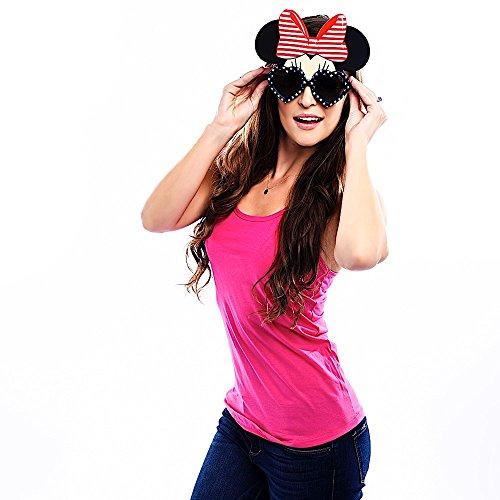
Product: Sun-Staches Costume Sunglasses Red White and Blue Minnie Party Favors UV400
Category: Toys & Games | Party Supplies
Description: All Sun-Staches Sunglasses provide 100% UV400 protection and impact resistant lenses because we care.
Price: $9.99
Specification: ProductDimensions:12x1x7inches|ItemWeight:3.2ounces|ShippingWeight:3.52ounces(Viewshippingratesandpolicies)|DomesticShipping:ItemcanbeshippedwithinU.S.|InternationalShipping:ThisitemcanbeshippedtoselectcountriesoutsideoftheU.S.LearnMore|ASIN:B0794ZFVCX|Itemmodelnumber:SG3085|Manufacturerrecommendedage:3yearsandup